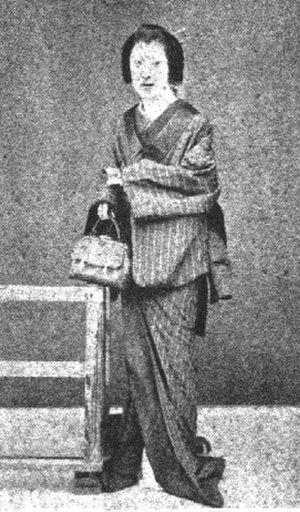
Iwai Hanshirō VIII, né le 2 octobre 1829 - 19 février 1882, est un artiste japonais, acteur du théâtre kabuki, connu pour ses interprétations propres et pour la place qu'il occupe dans la lignée de cette famille d'acteurs. Il est le fils d'Iwai Hanshirō VII.